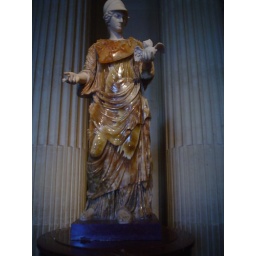
Note the use of two types of stone, the white marble beneath to sculpt the body, and the brown, translucent stone to show the garment.